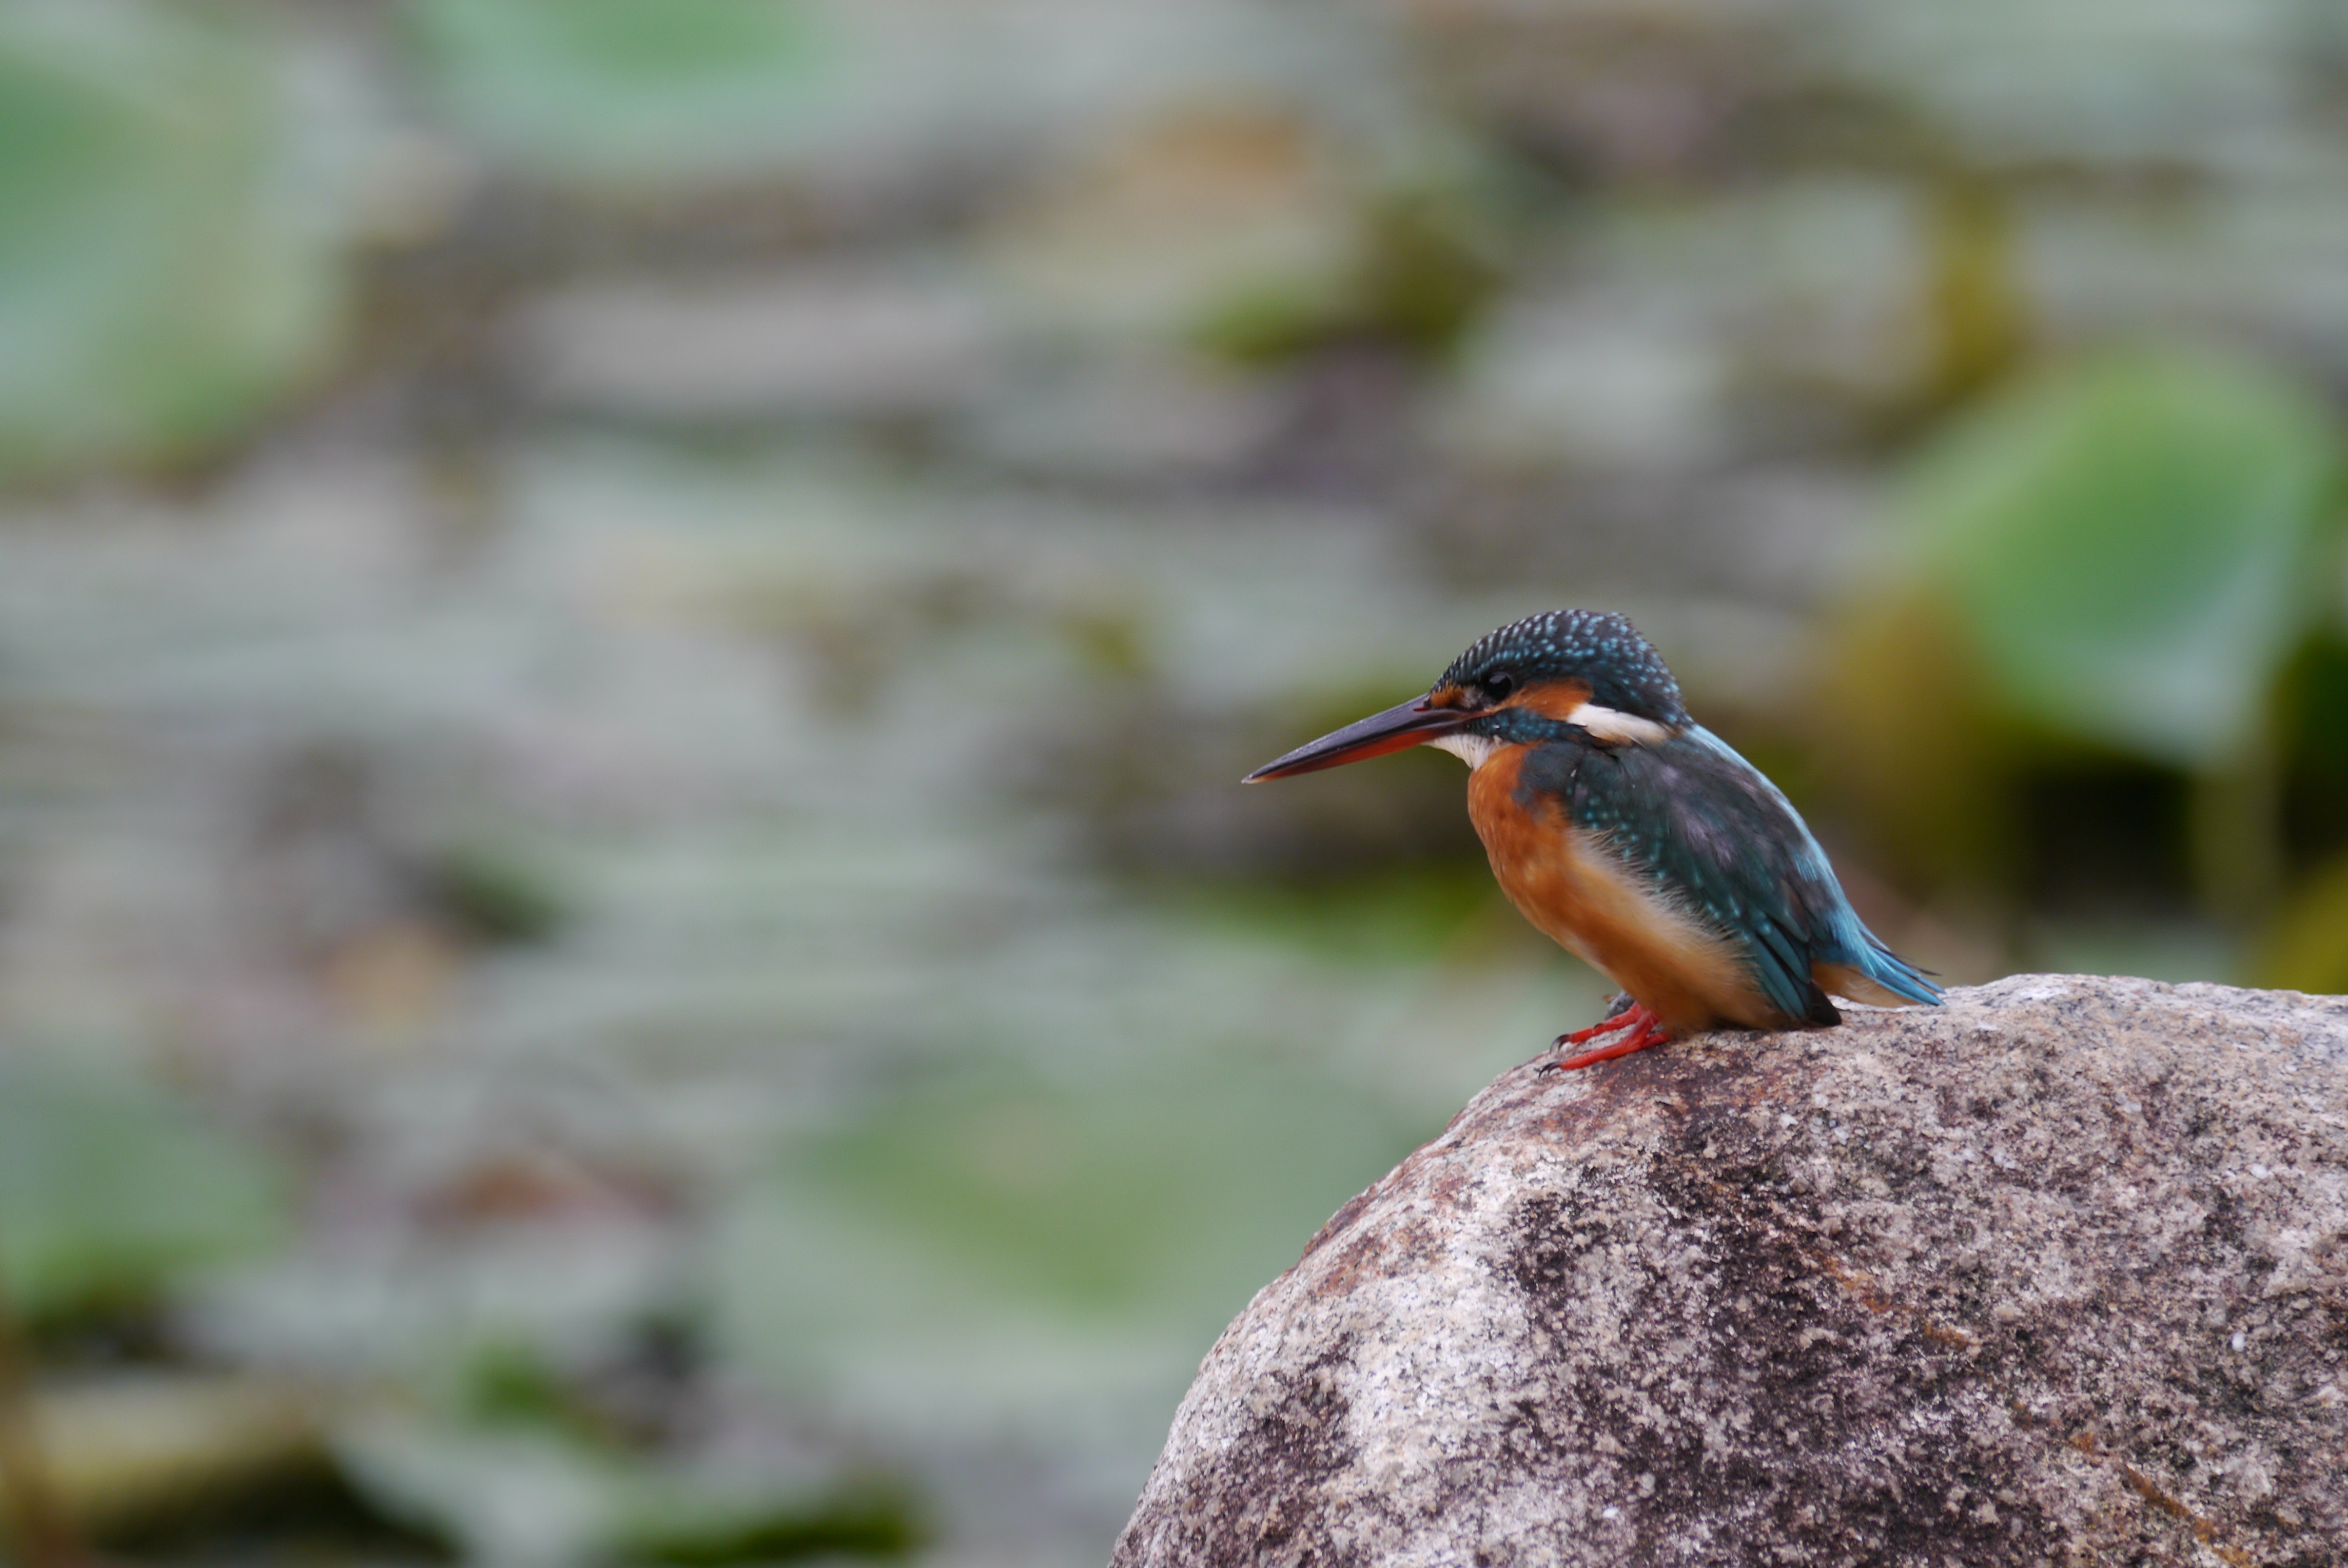
bird, beak, wildlife, coraciiformes, organism, old world flycatcher, perching bird